San Bernardino, Switzerland

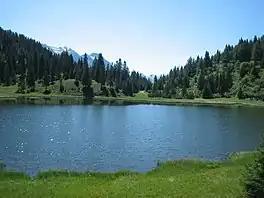
Lagh Doss in 2008

The old "Mulattiera" is still visible and in good condition, this was the path for horses before the construction of a road in 1770 by the adjacent municipalities. In 1812 the state (or canton) of Graubünden built a new road that is actually the one still in use for local traffic and across the pass, whereas the tunnel traffic uses a newly built road that avoids serpentines to allow a fluent traffic.